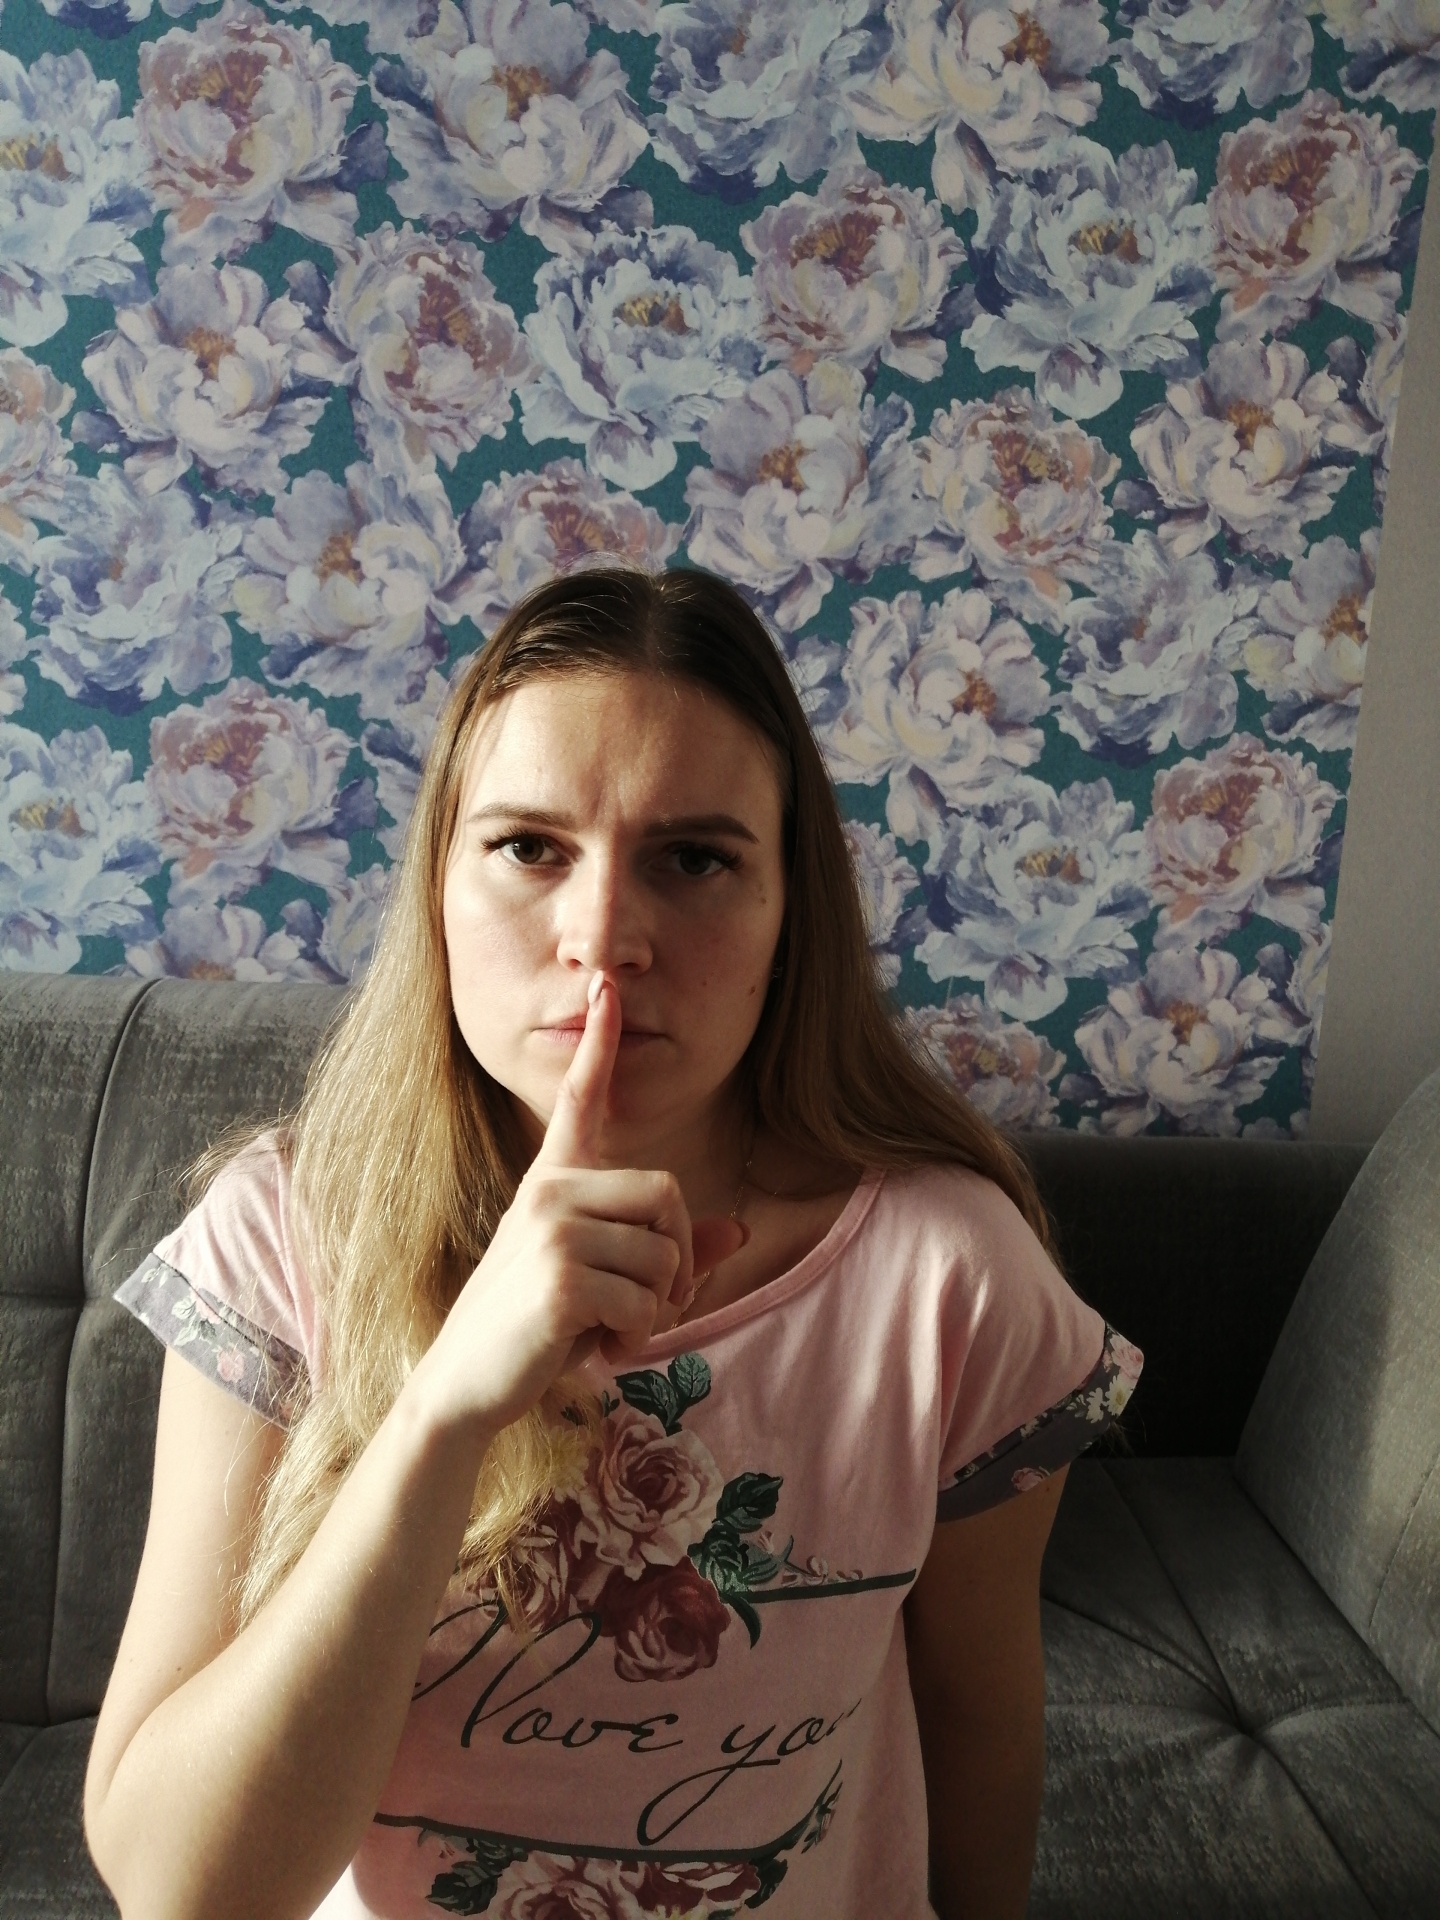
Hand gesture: mute